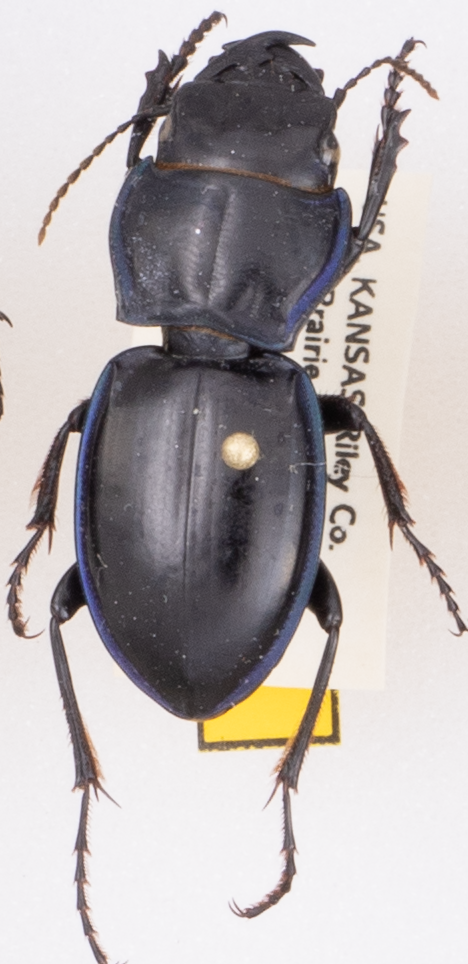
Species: Pasimachus elongatus
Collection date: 2019-08-12
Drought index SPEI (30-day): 0.36
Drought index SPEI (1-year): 2.09
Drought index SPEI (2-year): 0.82